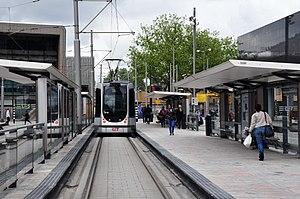
Le réseau de tramway de Rotterdam est une partie du réseau de transports en commun de Rotterdam. Créé en 1879, il est exploité par le réseau de transport rotterdamois RET depuis 1927. Le réseau compte actuellement 9 lignes régulières et 3 lignes occasionnelles.